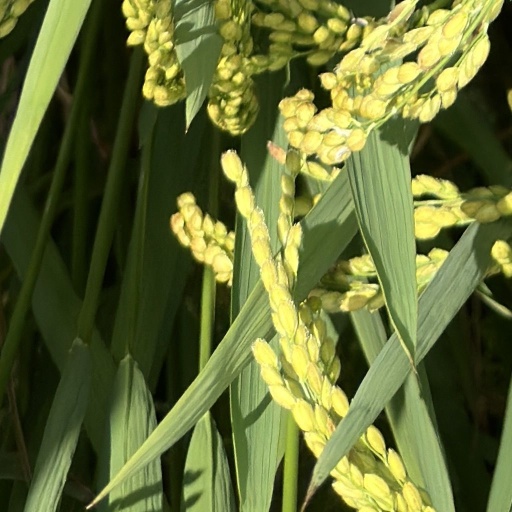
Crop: rice